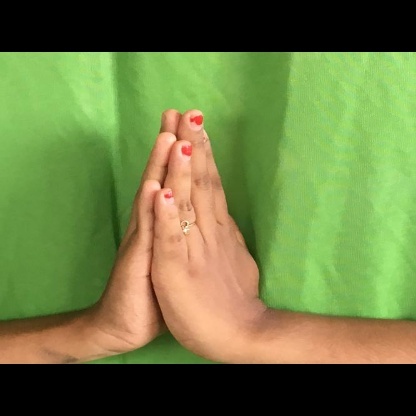
Mudra: Anjali